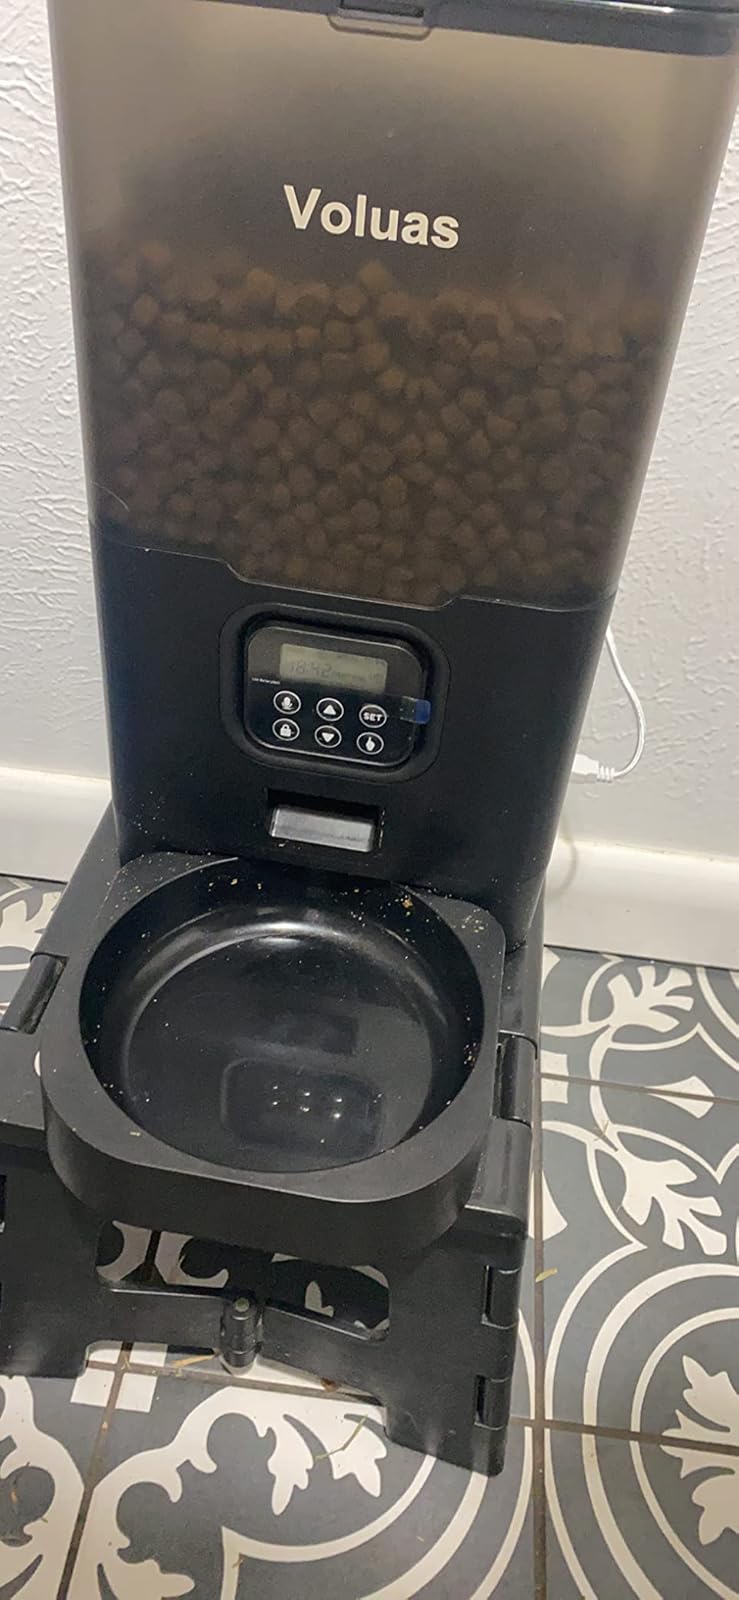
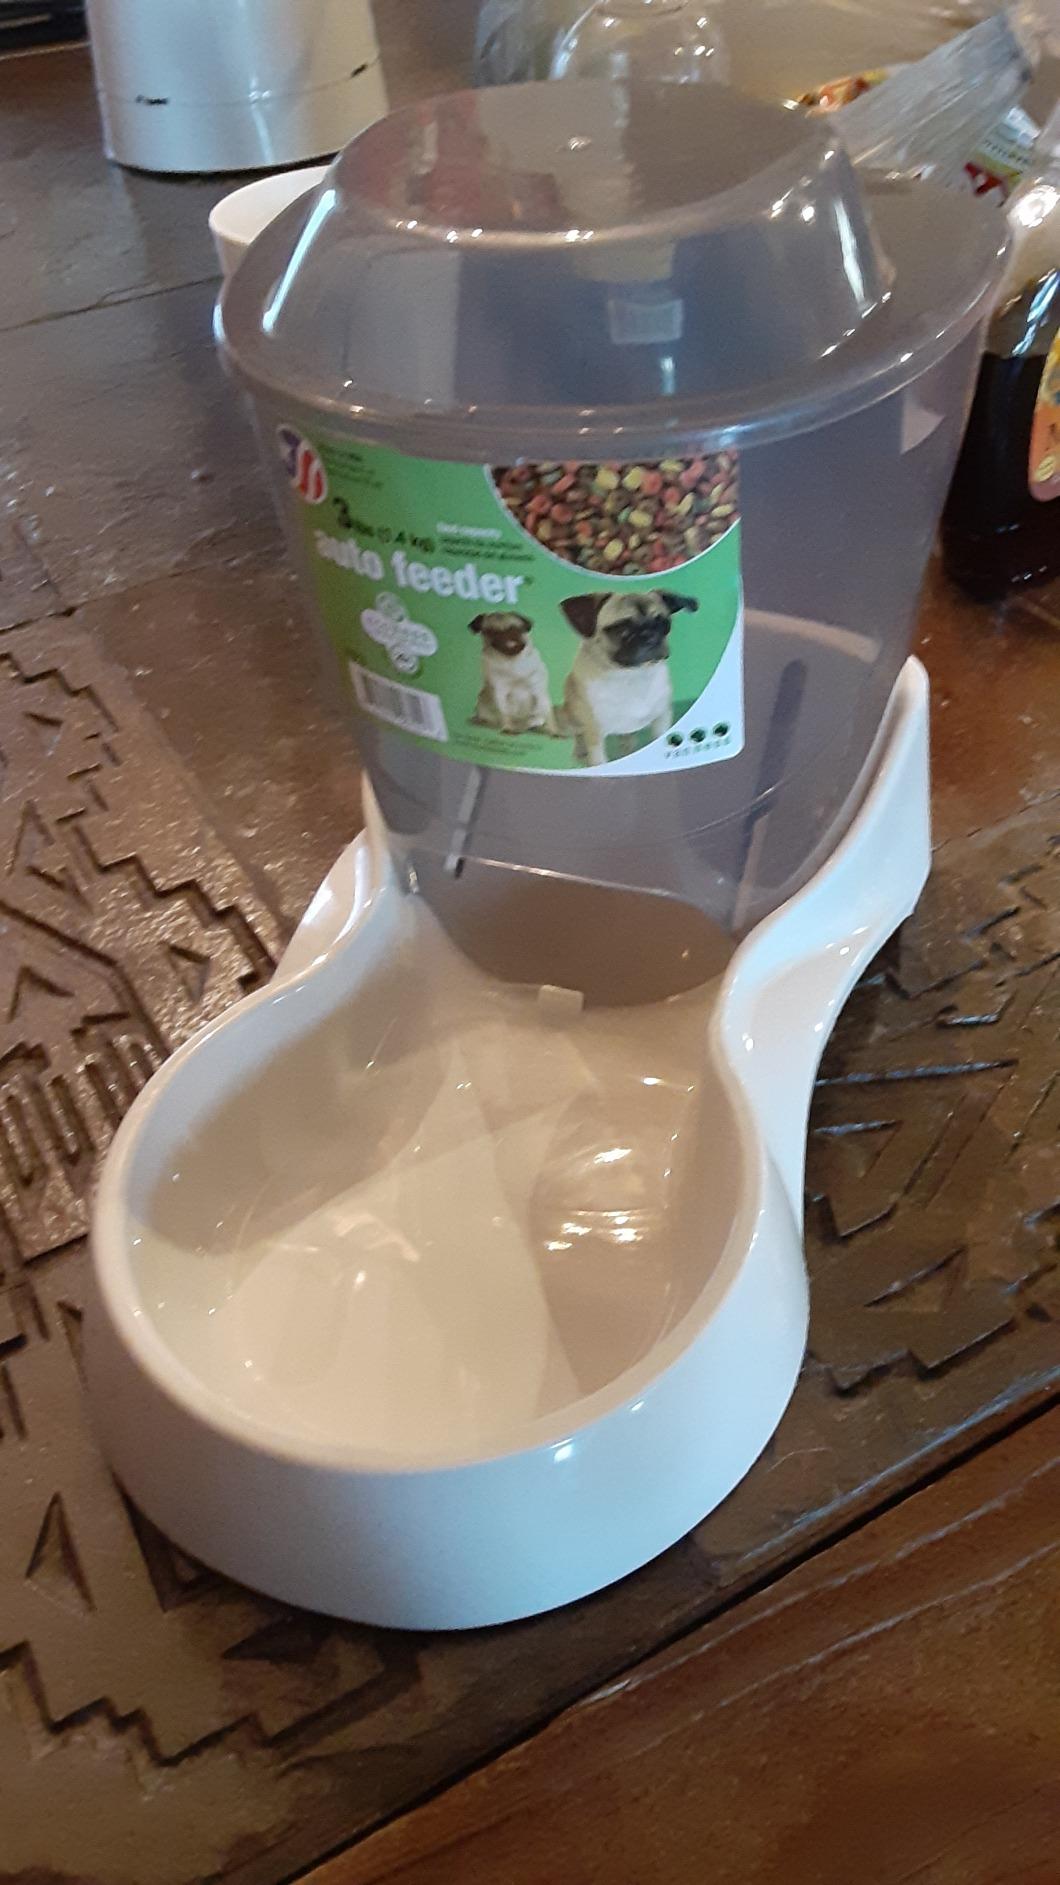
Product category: items_feeder
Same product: no